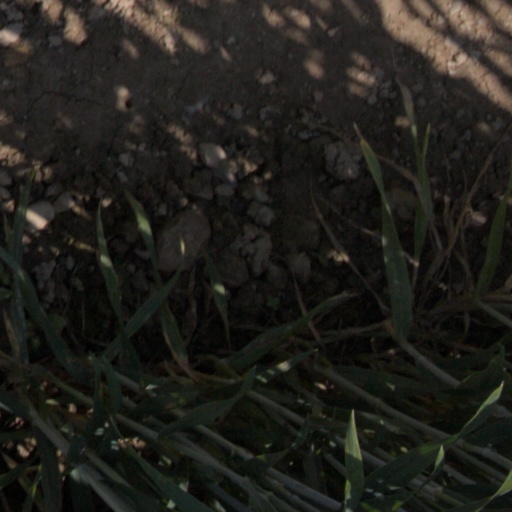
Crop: wheat